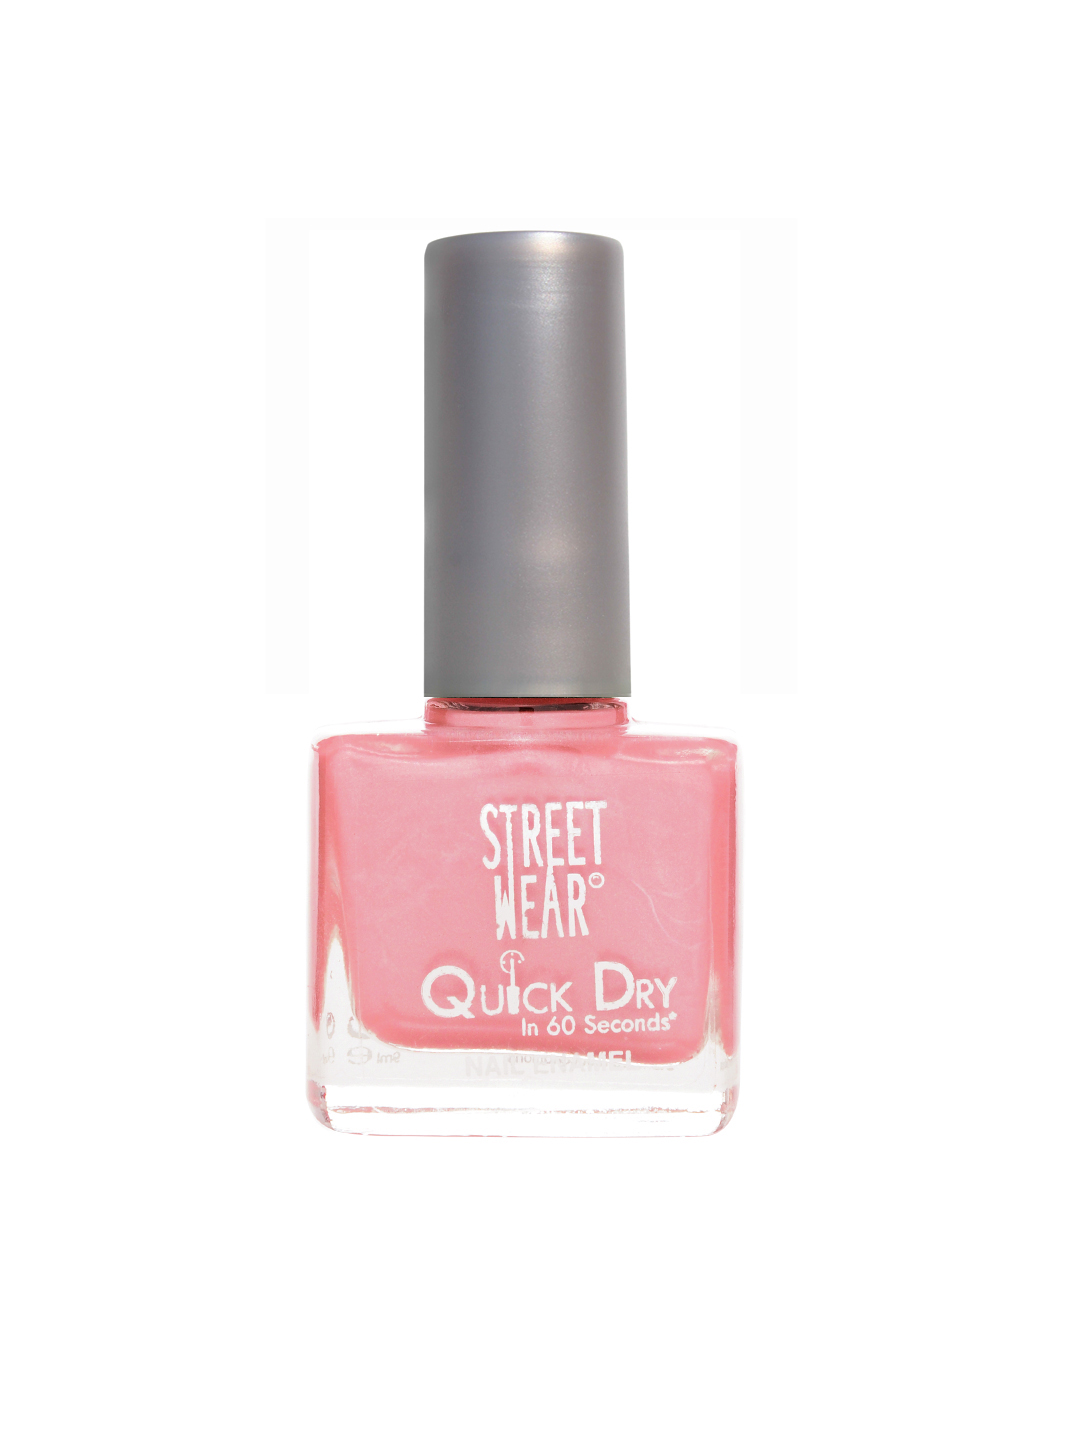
Streetwear Quick Dry Cute Pink Nail Polish 08
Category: Personal Care / Nails / Nail Polish
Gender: Women
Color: Pink
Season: Spring 2017
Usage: NA